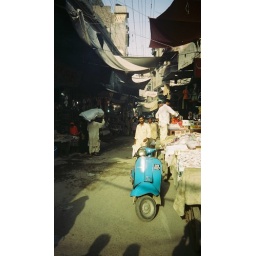
A motor bike in the market